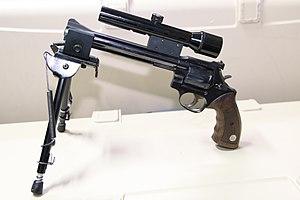
Le Manurhin MR 73 est un revolver français à simple et double action mis en production en 1973 et fabriqué initialement à Mulhouse par la société Manurhin. Il s'agissait du premier revolver construit en France depuis le Revolver modèle 1892 8 mm.
Le Groupe d'intervention de la Gendarmerie nationale est une unité d'élite de la Gendarmerie nationale française, spécialisée dans la gestion de crises et les missions dangereuses demandant un savoir-faire particulier, notamment dans les trois domaines suivants :